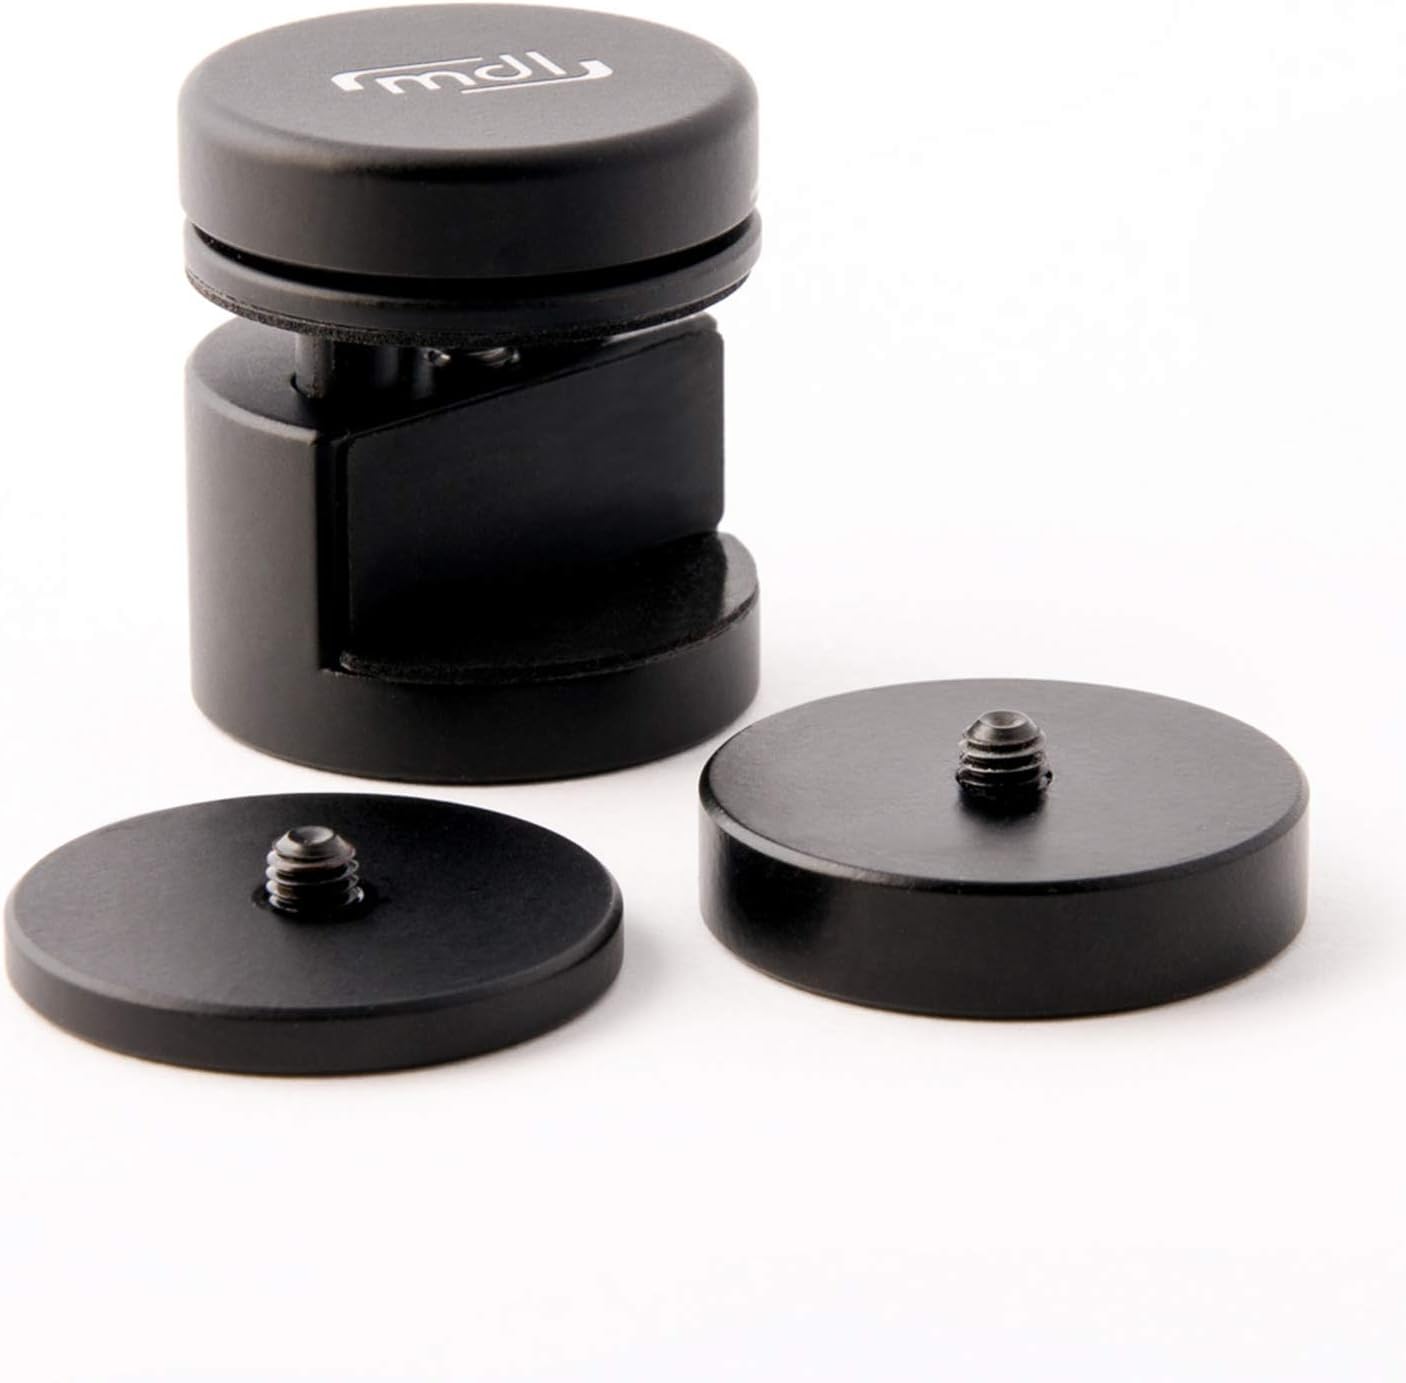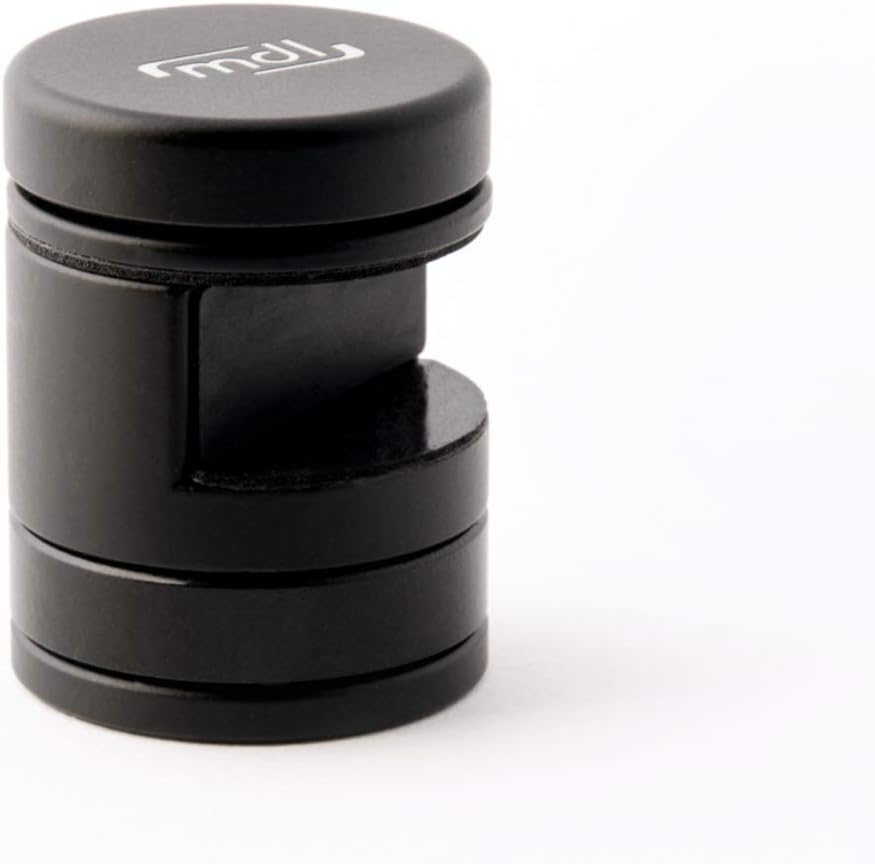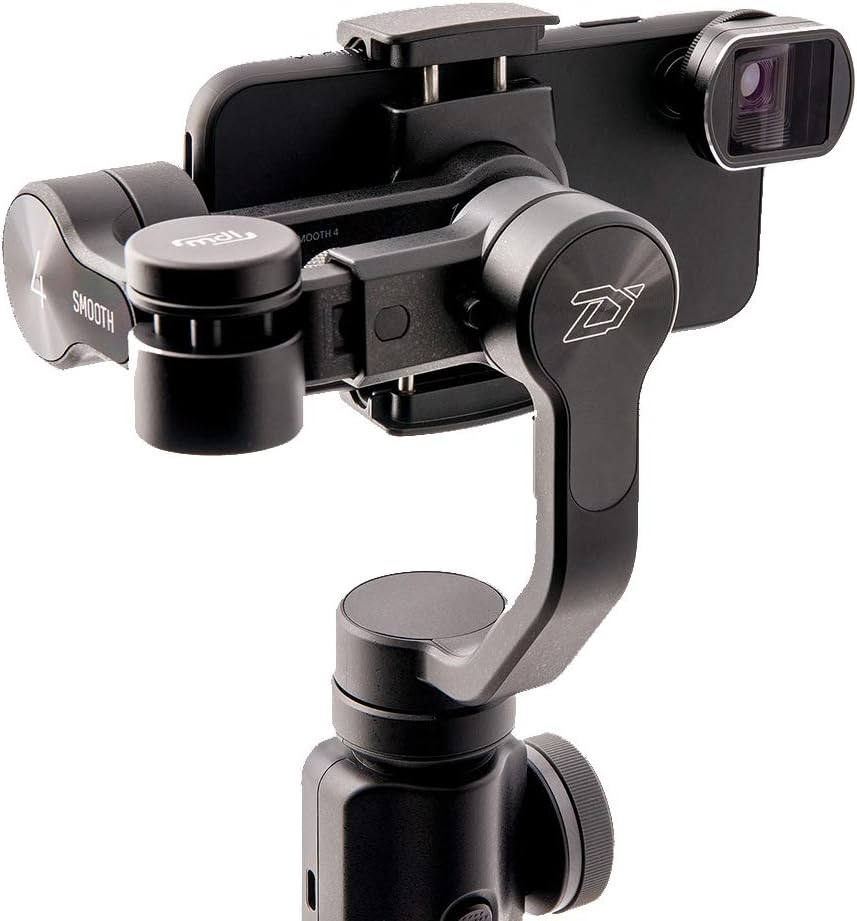
Universal Counterweight for Mobile Gimbals
Category: Camera & Photo
This compact counterweight makes it easy to balance your gimbal when using your favorite accessory lens. Adjustable for compatibility with most mobile gimbals and devices, it is the most flexible counterweight solution available.
Features: This compact counterweight makes it easy to balance your gimbal when using your favorite accessory lens. Adjustable for compatibility with most mobile gimbals and devices, it is the most flexible counterweight solution available. | Attaches to the gimbal balance arm in seconds with a secure rotating clamp mechanism | Two detachable weights (25 g, 50 g) are included to maximize balance range (50, 75, 100, 125 g) | Compatible with a wide range of mobile devices using our anamorphic lenses or other accessory lenses, with or without added filters | Works with accessory lenses weighing 40-100 grams, depending on the gimbal and device used